Cadel Evans

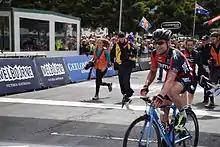
Evans during the 2015 Cadel Evans Great Ocean Road Race

Evans finished second on stage one of the Tour de France, and won stage 4, the third Tour de France stage win of his career. Evans then led the mountains classification after stage 4 for a single day. As the Tour de France continued Evans was looked upon often to chase down breakaways in order to preserve his position in the top 5 of the general classification and in order to maintain time gaps that he believed he could strategically make up in the individual time trial of stage 20. During stage 19, Evans was forced to chase an early breakaway containing the general classification contenders and led by Alberto Contador, who at the time was seeking his 4th Tour de France win. However, he experienced mechanical trouble and was forced to change bikes. He again led the peloton to pull back the contender group, keeping himself within striking distance for overall victory by remaining just under a minute behind Andy Schleck. On the time trial, the last stage before Paris, Evans took the lead of the general classification by 1' 34" after finishing close second in the stage, beating previous race leader Schleck by 2' 31". With the win he became the first Australian to win the Tour de France, the second non-European to have officially won it, and the oldest to win the overall general classification in the post-war era.